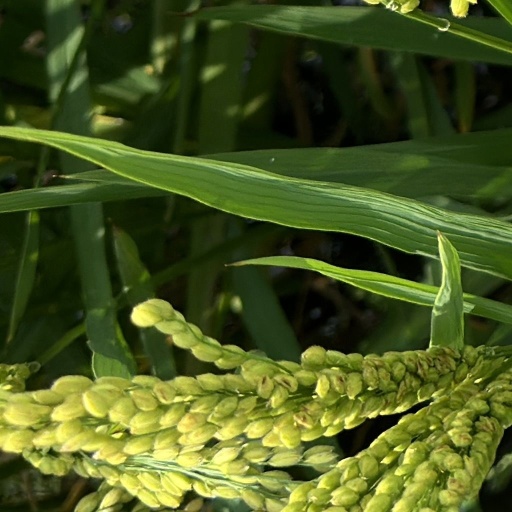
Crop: rice